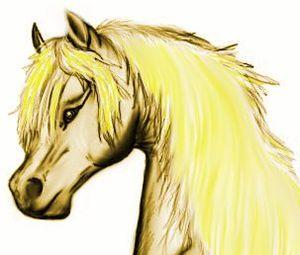
Portrait du cheval Gullfaxi dans la mythologie nordique Dansk: Portræt af Gullfaxi (Guldfaxi, Guldfaxe)
Gullfaxi est, selon le Skáldskaparmál de la mythologie nordique, un cheval très rapide à la crinière d'or ou dorée, propriété originelle de Hrungnir le jötunn. Ce dernier croise le dieu Odin dans le monde de Jötunheimr. À la suite d'un court dialogue avec le dieu, il affirme que Gullfaxi serait plus rapide que Sleipnir, la monture à huit jambes d'Odin. Défiant le dieu de l'emporter à la course, Hrungnir enfourche Gullfaxi, et chevauche aussi vite que possible derrière Odin et Sleipnir. Dans sa fureur, il se laisse emporter jusqu'aux portes de la forteresse d'Ásgard, où Odin l'invite à boire. Après d'autres altercations avec les dieux, Hrungnir est tué par Thor, qui confie le cheval Gullfaxi à son fils Magni en récompense de son aide après sa lutte contre le géant, provoquant la déception de son père, Odin.